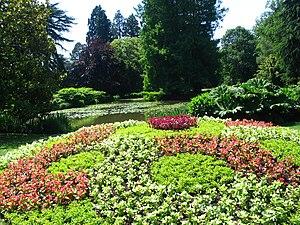
Jardin des Prébendes à Tours (37).
Le quartier Grammont, parfois appelé Grammont-Prébendes, voire Prébendes d'Oé ou encore Blaise-Pascal-Grammont, est une subdivision de la ville française de Tours. Situé dans la partie centrale de la commune, il est frontalier avec le quartier du Vieux-Tours au nord et le Sanitas à l'est. Il doit son nom à l'avenue de Grammont et au jardin des Prébendes d'Oé.